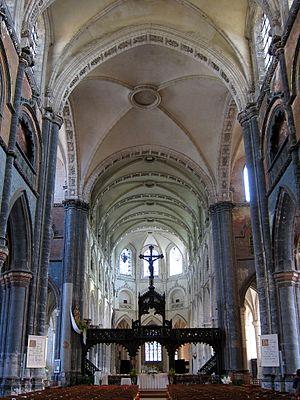
La nef de la collégiale Saint-Pierre d'Aire-sur-la-Lys.
L'architecture gothique est un style architectural d'origine française qui s'est développé à partir de la seconde partie du Moyen Âge en Europe occidentale. Elle apparaît en Île-de-France et en Haute-Picardie au XIIᵉ siècle. Elle se diffuse rapidement au nord puis au sud de la Loire et en Europe jusqu'au milieu du XVIᵉ siècle et même jusqu'au XVIIᵉ siècle dans certains pays. L'esthétique gothique et ses techniques se perpétuent dans l'architecture française au-delà du XVIᵉ siècle, en pleine période classique, dans certains détails et modes de constructions. Enfin, un véritable renouveau apparaît avec la vague de l'historicisme du XIXᵉ siècle jusqu'au début du XXᵉ siècle. Le style a alors été qualifié de néo-gothique.